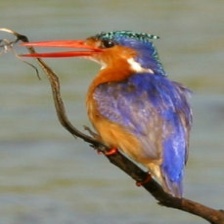
Species: MALACHITE KINGFISHER
Scientific name: CORYTHORNIS CRISTATUS